Days Like This (film)

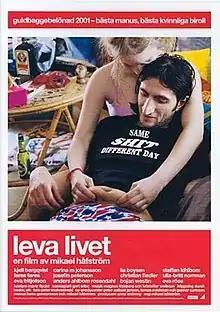
Swedish film poster

Days Like This is a 2001 film directed by Mikael Håfström. It stars Kjell Bergqvist and Carina Johansson. It won two awards at the 2002 Guldbagge Awards.